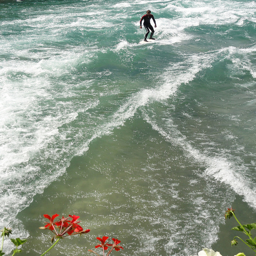
A surfer standing on a surfboard in the ocean.
A wave surfer looks toward shore at red flowers.
A man stands on a surf board and rides a wave.
A surfer on choppy waves is looking at the tranquil red flowers peering out of the shore.
A person on a water board riding a wake.